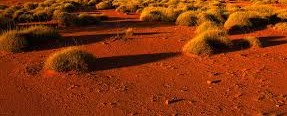
Soil type: Red soil